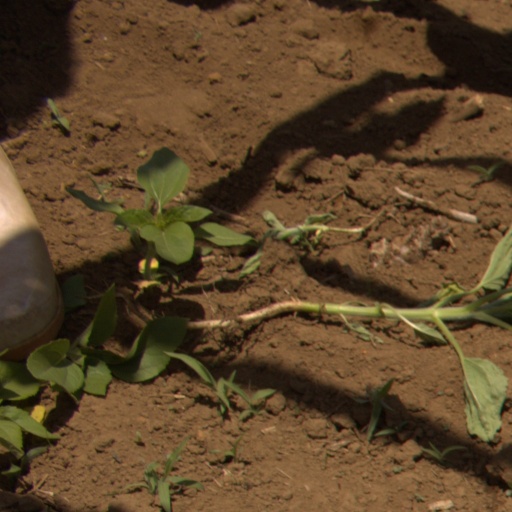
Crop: Jerusalem artichoke